Blah Blah Blah (Kesha song)

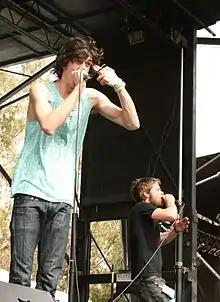
Critics were divided over the pairing of Kesha and 3OH!3 (pictured), with some calling 3OH!3's appearance superfluous and noting she out performed them. The two would collaborate again later that year on 3OH!3's single "My First Kiss".

Fraser McAlpine of the BBC was impressed with the song saying "it's a sign of cultural progress that a modern pop lass can sing a song which is exactly as dirty as the kind of song her male peers would risk." Comparing Kesha's vocal delivery to that of Eminem, he also compared the hook, "you tah-tah-tawkin' that Blah Blah Blah" to "Bad Romance" by Lady Gaga, stating that the song was a "rural, farm-girl spin" of it. Jim Farber of the "New York Daily News" stated that the track "could become the 'whatever' anthem of the season." It was described by the "Winnipeg Free Press" as a "hard pop-hop cut with pogo-worthy beats." Daniel Brockman of "The Phoenix" thought that Kesha "intone[d] in a lusty, disturbingly carefree tone" on the song.